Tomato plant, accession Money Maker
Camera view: tilt-top (135 deg); turntable rotation: 330 degrees
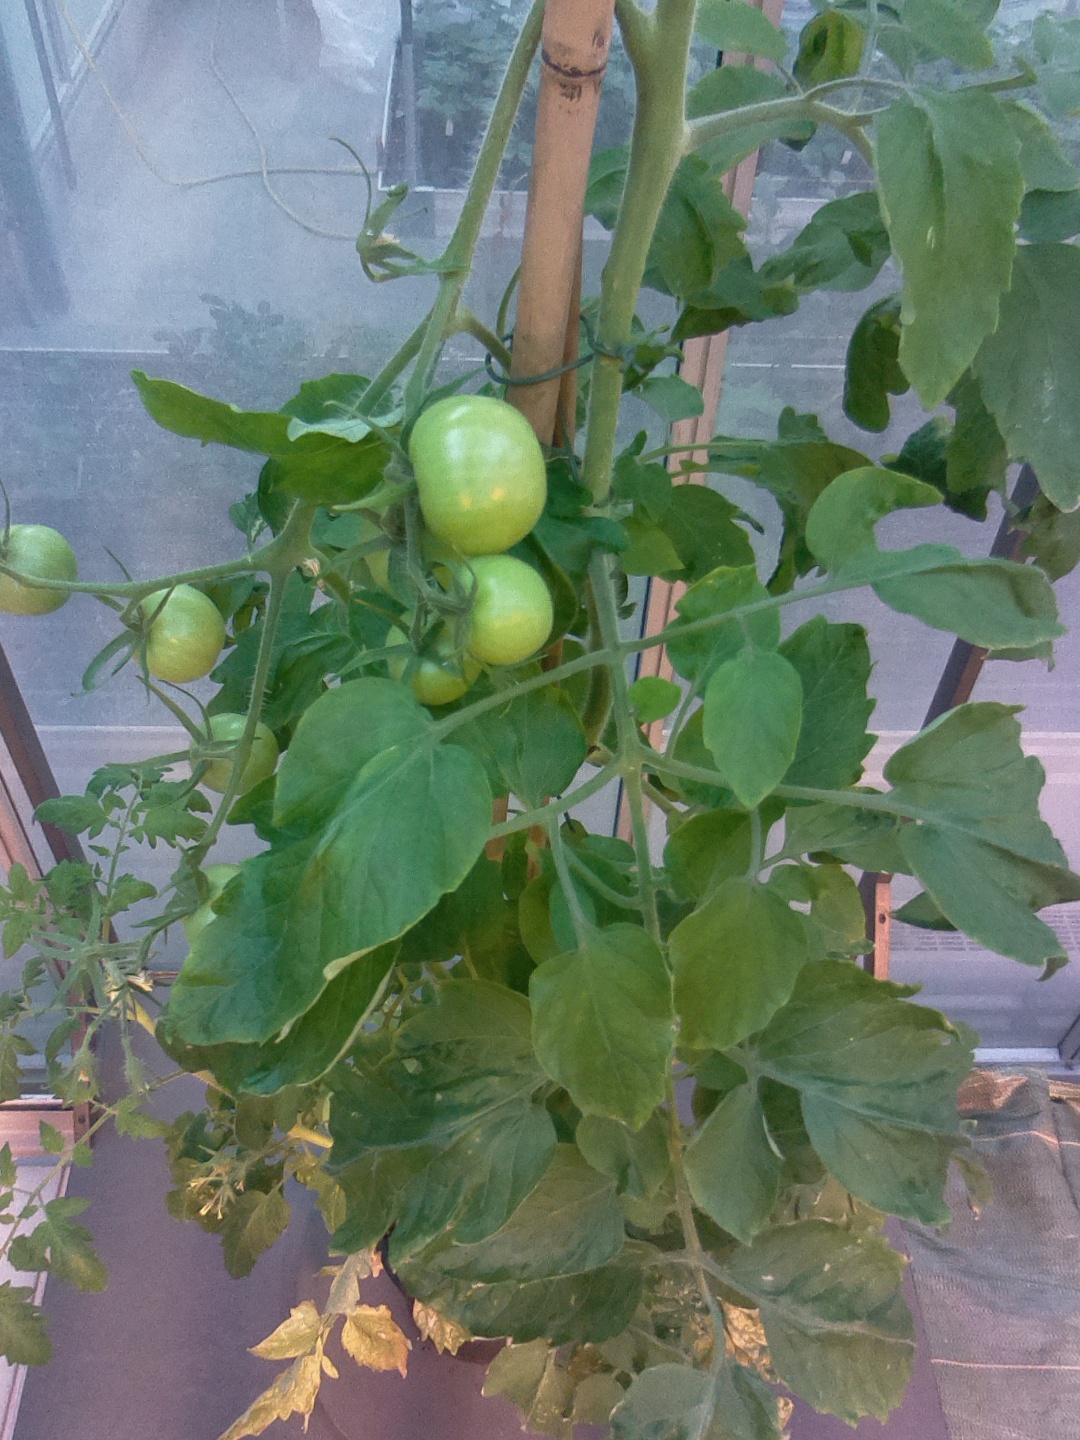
BBCH growth stage 73: 30%-40% of final fruit size